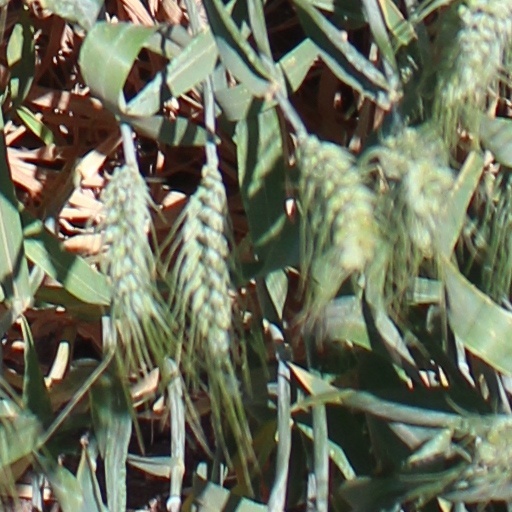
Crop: wheat